Carson Range

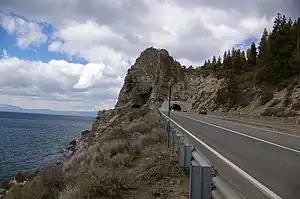
US 50 traverses the western slopes of the Carson Range.

The western slopes of the range form the eastern shoreline of Lake Tahoe, along which US 50 and NV 28 form a partial ring road around Lake Tahoe.